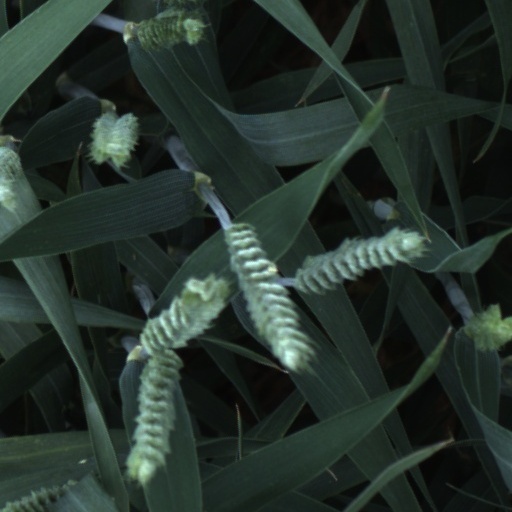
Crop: wheat